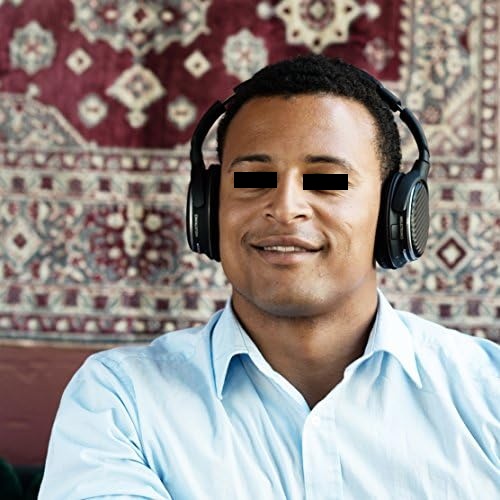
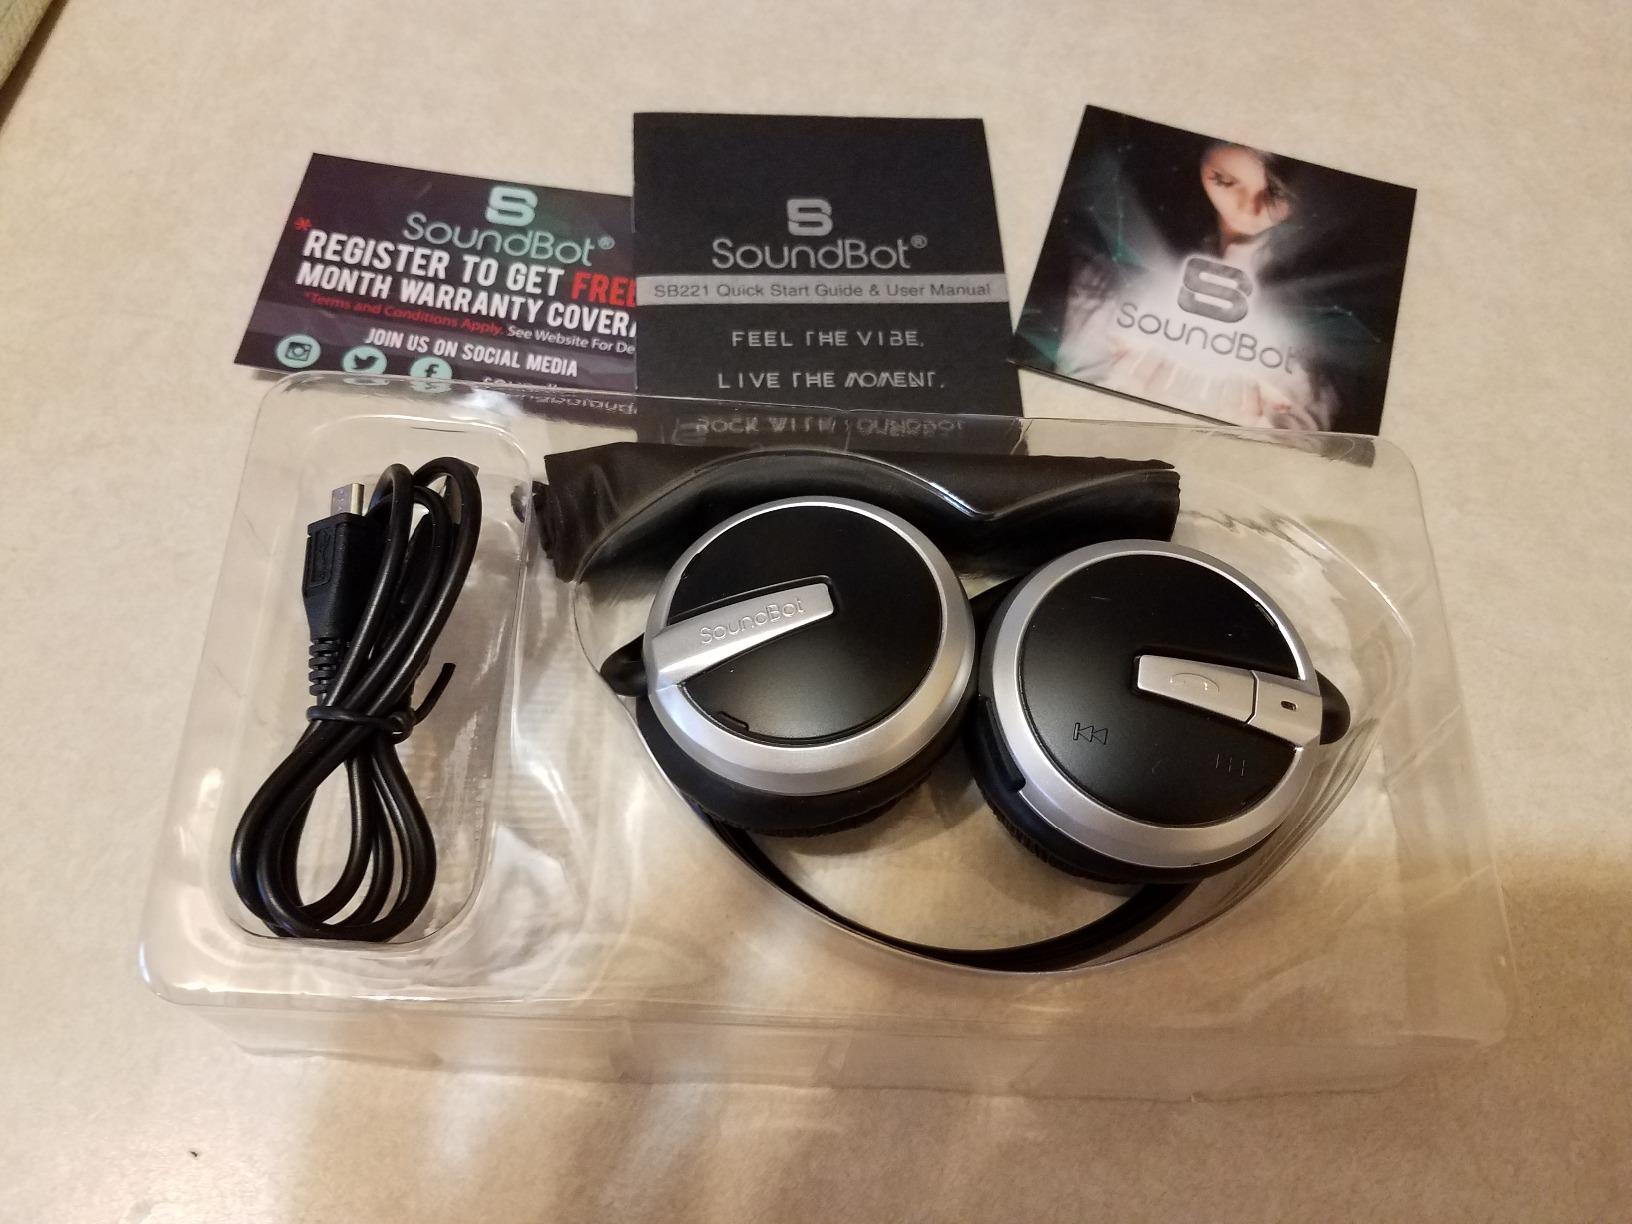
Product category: headphones
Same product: no